Winthrop E. Stone

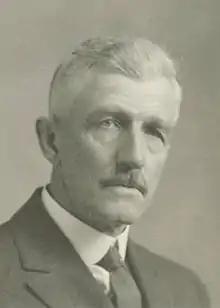

Winthrop Ellsworth Stone (June 12, 1862 – July 17, 1921) was a professor of chemistry and served as the president of Purdue University from 1900–1921.